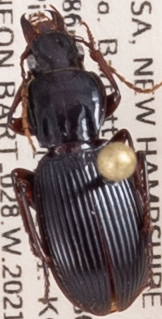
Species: Pterostichus tristis
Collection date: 2021-07-14
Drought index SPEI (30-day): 0.47
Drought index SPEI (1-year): -1.13
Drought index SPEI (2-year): -0.8